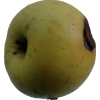
Label: Apple 13